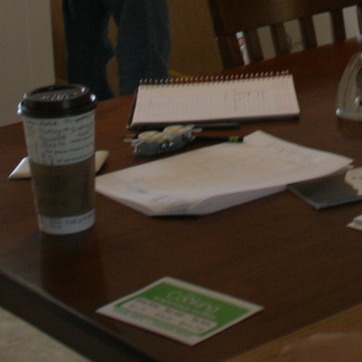
Material: paper